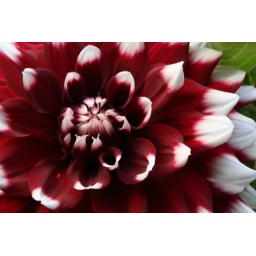
Flora and fauna in my garden today, July 8, 2009. Red and white dalia bloom.